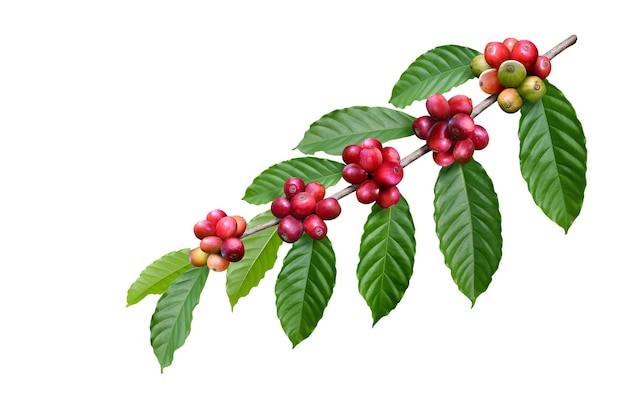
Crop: unknown
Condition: coffee